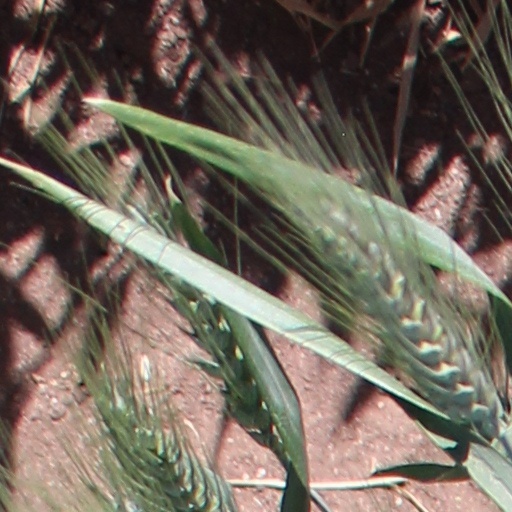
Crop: wheat